Inhalational anesthetic

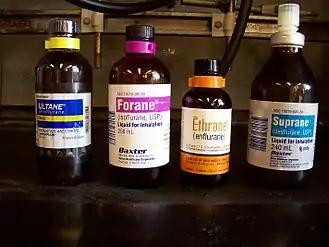
Bottles of sevoflurane, isoflurane, enflurane, and desflurane, the common fluorinated ether anesthetics used in clinical practice. These agents are colour-coded for safety purposes. Note the special fitting for desflurane, which boils at room temperature.

An inhalational anesthetic is a chemical compound possessing general anesthetic properties that is delivered via inhalation. They are administered through a face mask, laryngeal mask airway or tracheal tube connected to an anesthetic vaporiser and an anesthetic delivery system. Agents of significant contemporary clinical interest include volatile anesthetic agents such as isoflurane, sevoflurane and desflurane, as well as certain anesthetic gases such as nitrous oxide and xenon.